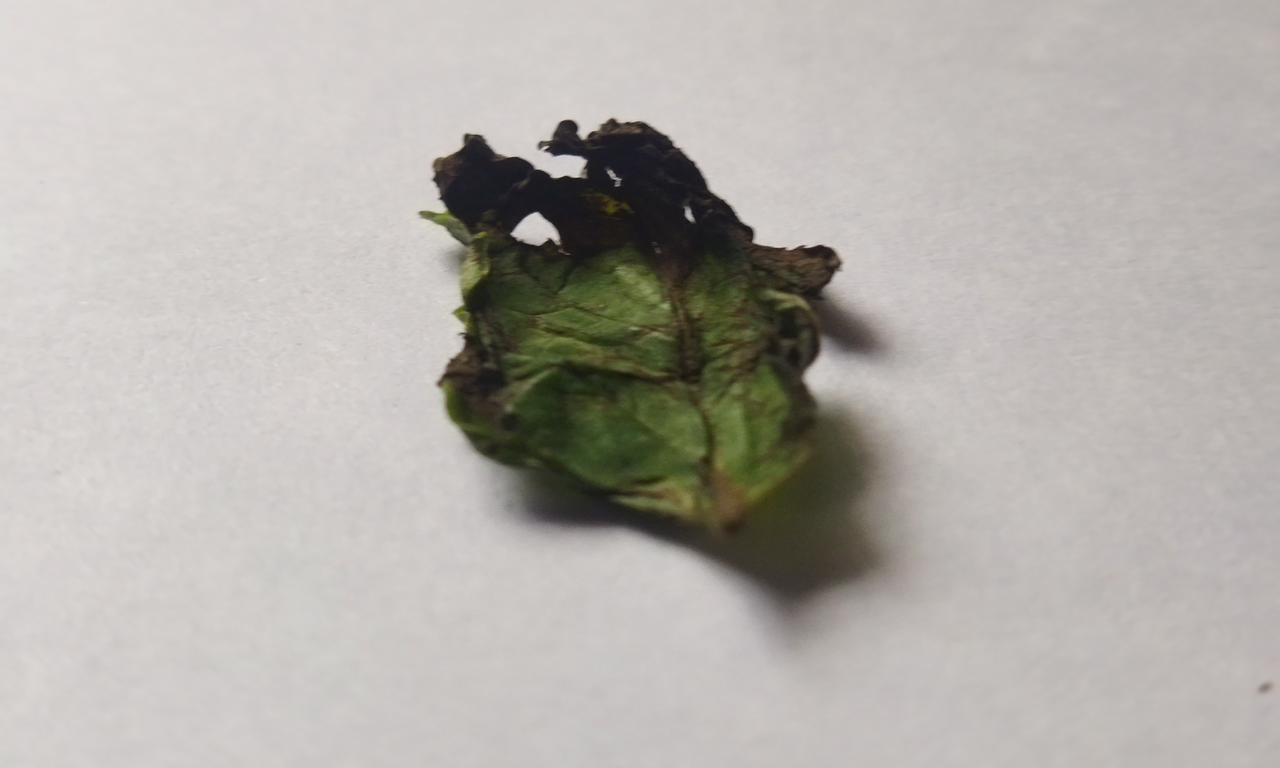
Label: Spoiled